Chemical element

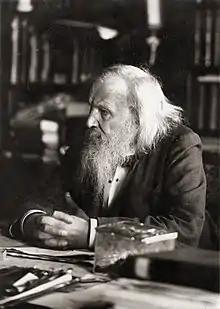
Dmitri Mendeleev, 1897

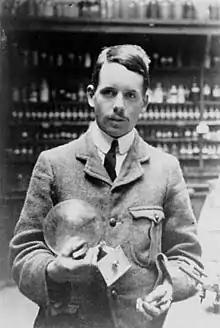
Henry Moseley

In 1661, in "The Sceptical Chymist", Robert Boyle proposed his theory of corpuscularism which favoured the analysis of matter as constituted of irreducible units of matter (atoms); and, choosing to side with neither Aristotle's view of the four elements nor Paracelsus' view of three fundamental elements, left open the question of the number of elements. Boyle argued against a pre-determined number of elements—directly against Paracelsus' three principles (sulfur, mercury, and salt), indirectly against the "Aristotelian" elements (earth, water, air, and fire), for Boyle felt that the arguments against the former were at least as valid against the latter.